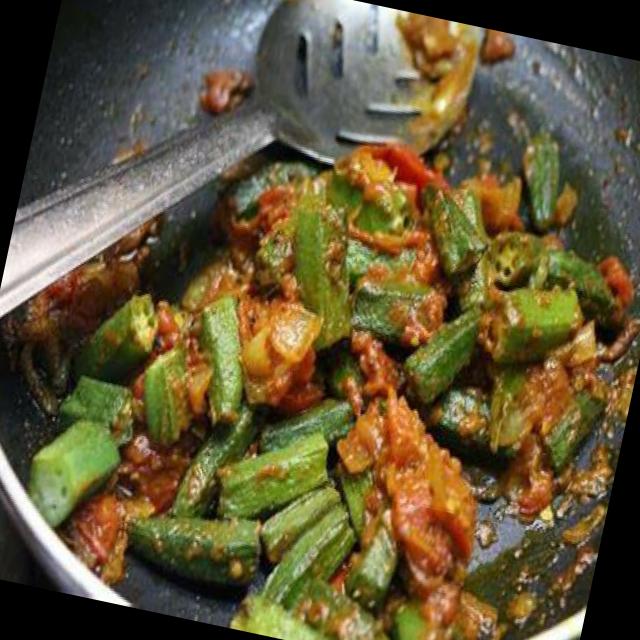
Dish: bhindi_masala